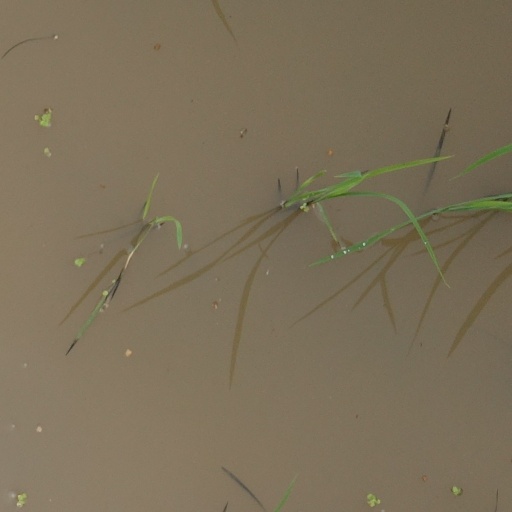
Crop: rice